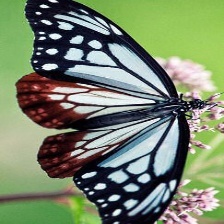
Species: CHESTNUT